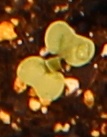
Label: Canola